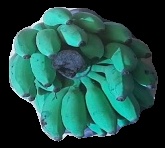
Variety: elakki-bale
Grade: grade3